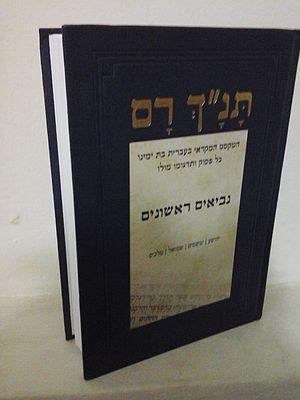
Bereshit est la première section hebdomadaire du cycle annuel de lecture de la Torah. Elle est lue lors du premier chabbat qui suit la fête de Sim'hat Torah et correspond à Genèse 1:1-6:8.